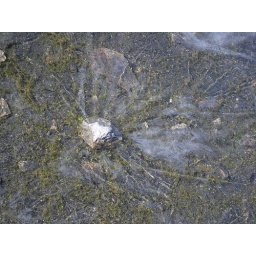
wind blown ice around this stone in one of the pools on top of arabia mountain